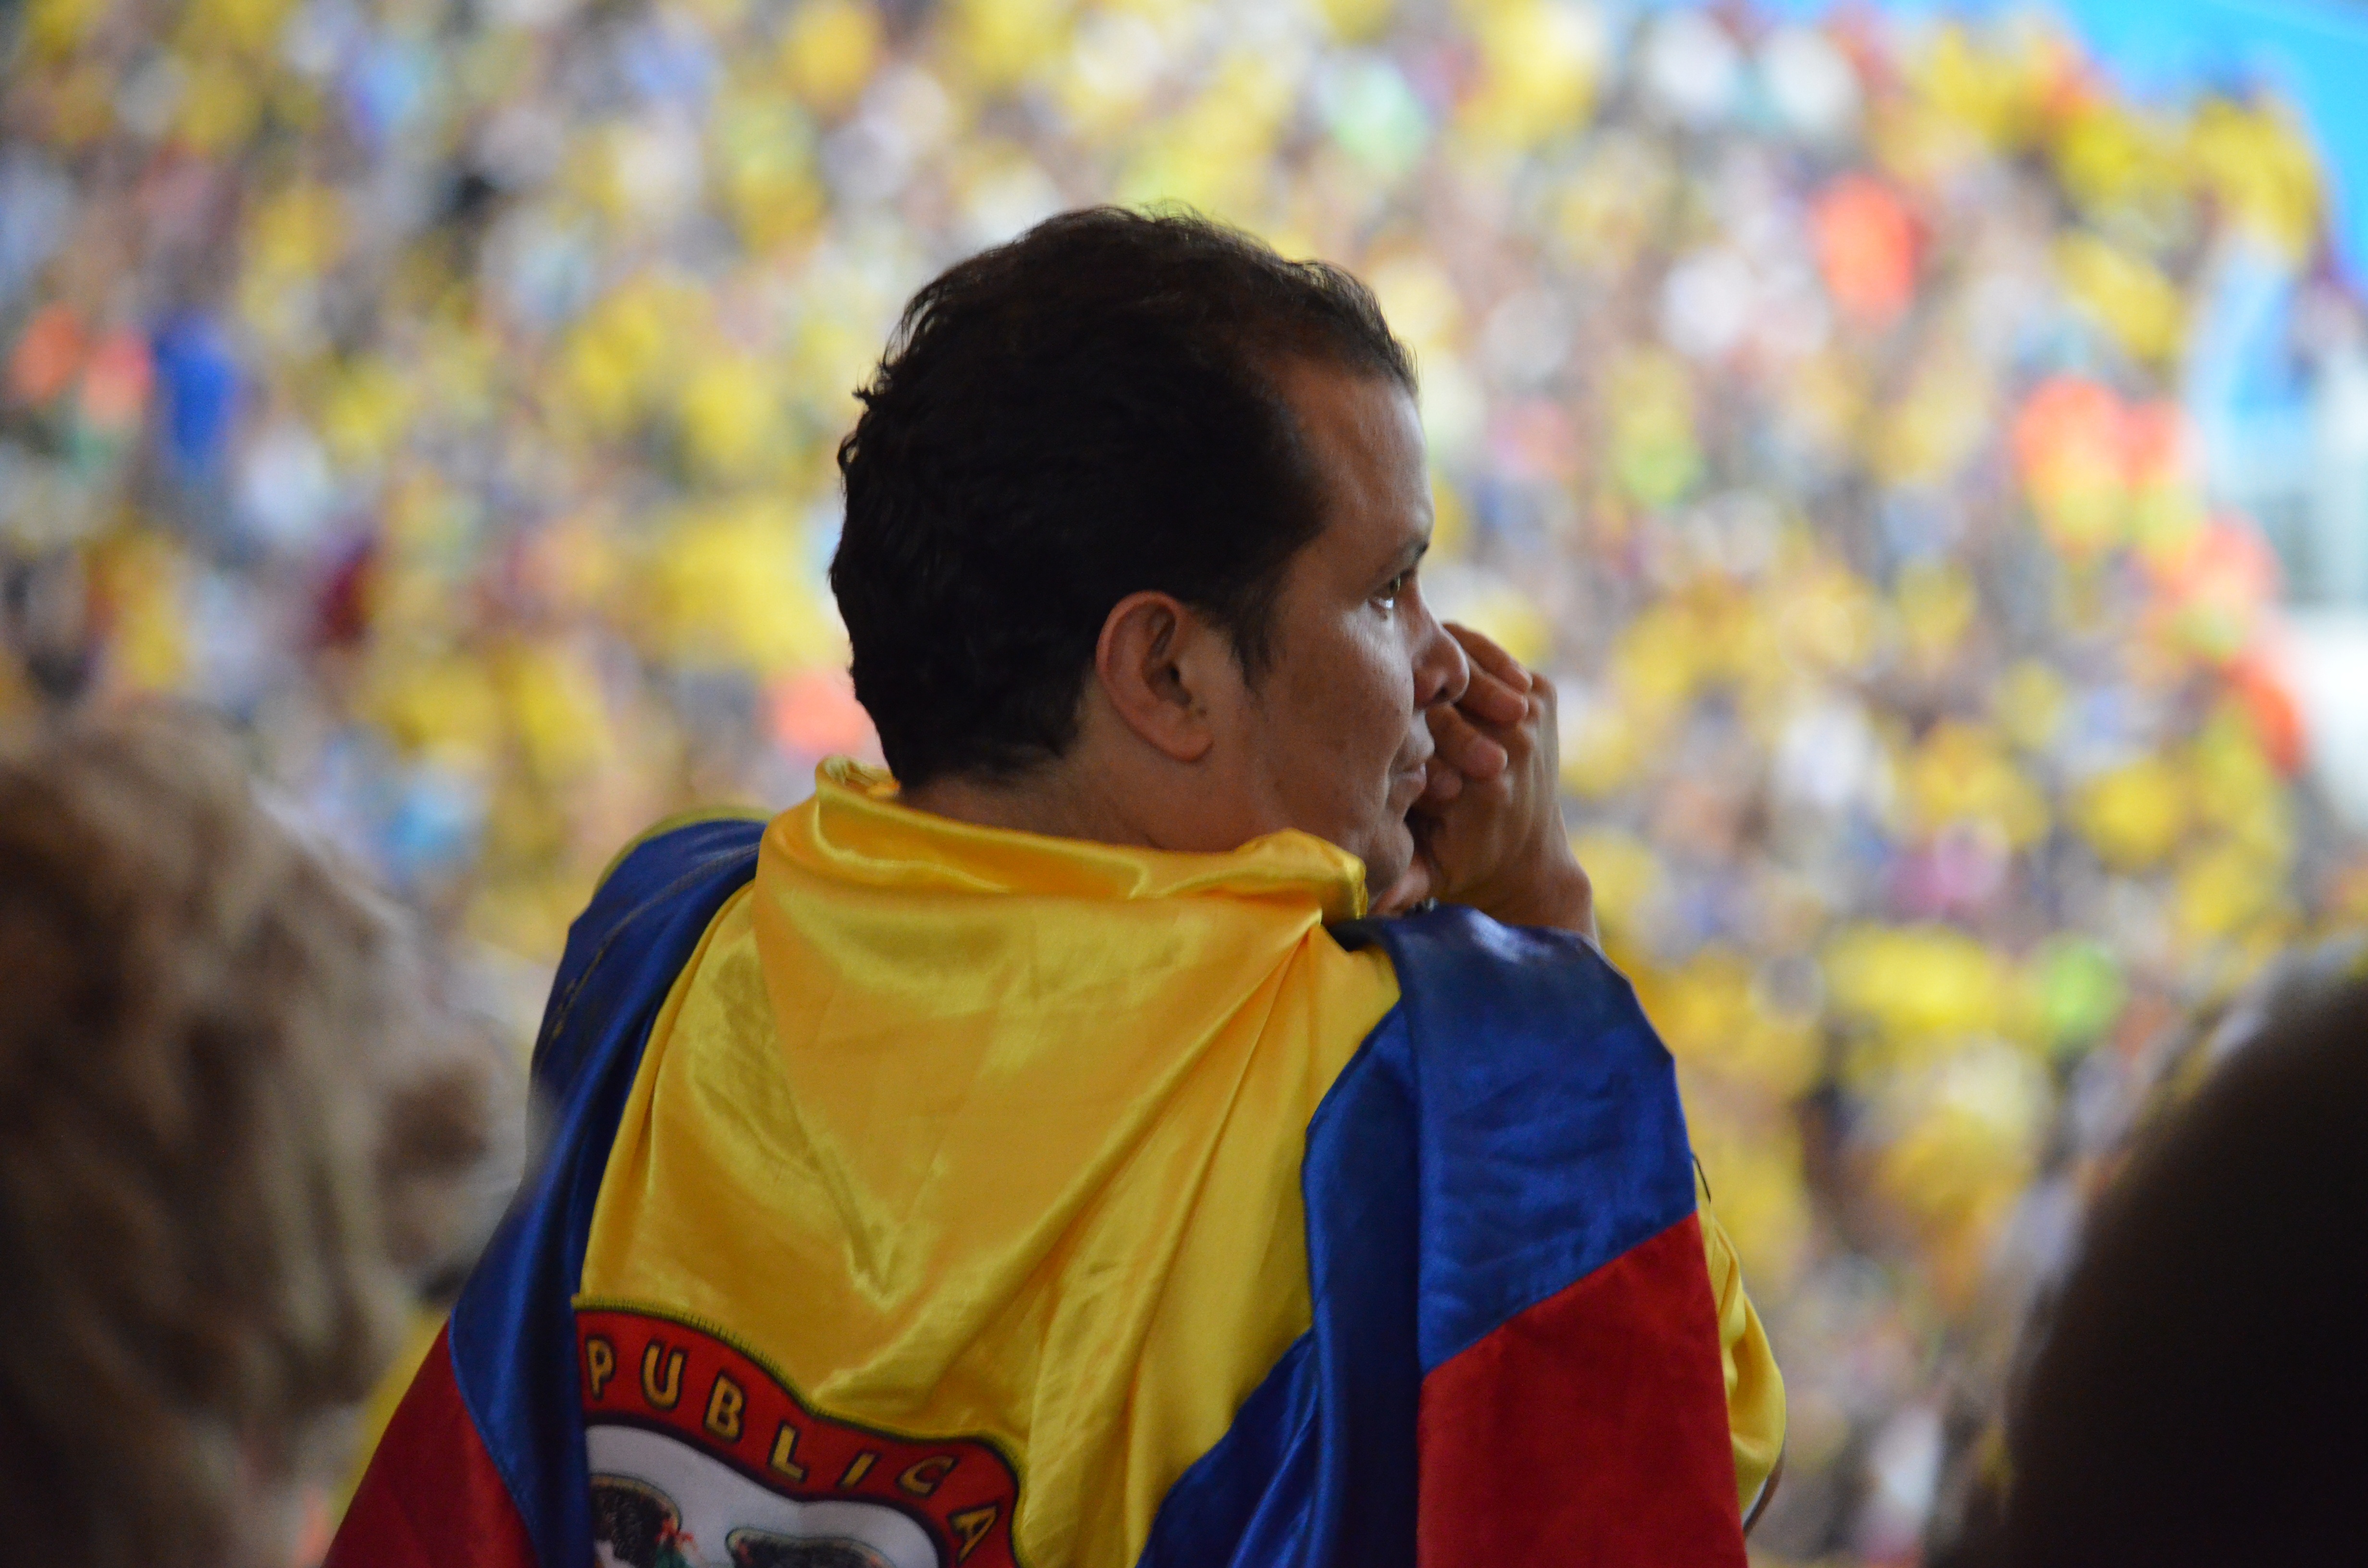
person, people, color, child, temple, prayer, twisted, tradition, support, twist, nervous, affliction